Maria van Antwerpen

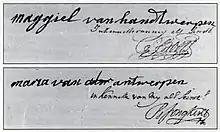

Maria van Antwerpen (1719 – 1781) was a Dutch soldier and seamstress who dressed as a man to enlist in the Dutch States Army. van Antwerpen is considered by the Dutch historians Rudolf Dekker and L.J.M. van de Pol to be a transsexual woman. van Antwerpen married twice to women. Two biographies were published about van Antwerpen while still alive, one by Franciscus Lievens Kersteman in 1751.